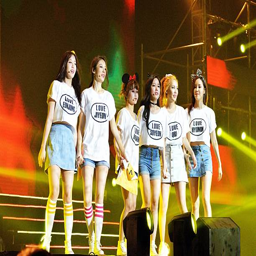
rhythm and blues artist perform onstage during a concert .